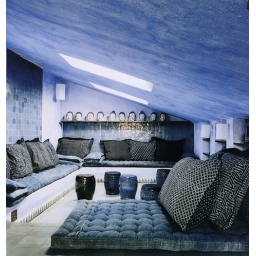
Indigo pillows in blue Japanese room